HMS Majestic (1785)

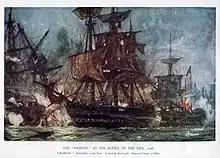
HMS "Majestic" at the Battle of the Nile, painted by Charles Dixon

On 22 February 1799, "Majestic" was in sight when , under the command of Captain James Sanders, captured the Spanish 14-gun xebec "Africa" some from Marbello on the Spanish coast. Captain Cuthbert, of "Majestic", transmitted Sanders's letter, adding his own endorsement extolling "the meritorious Conduct of Captain Sanders and his Ship's Company on the Occasion." "Espoir" and "Majestic" shared the prize money for the xebec, whose full name was "Nostra Senora de Africa".